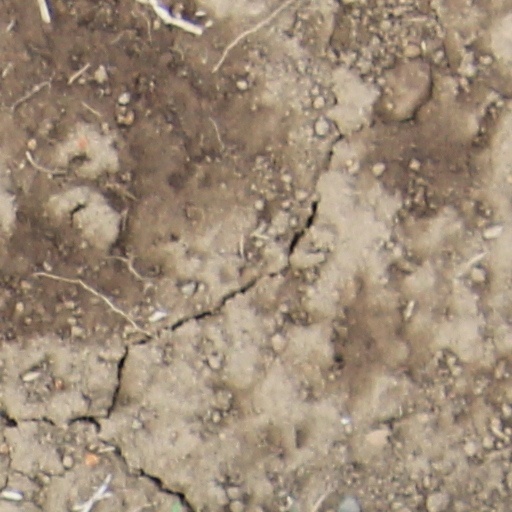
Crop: wheat